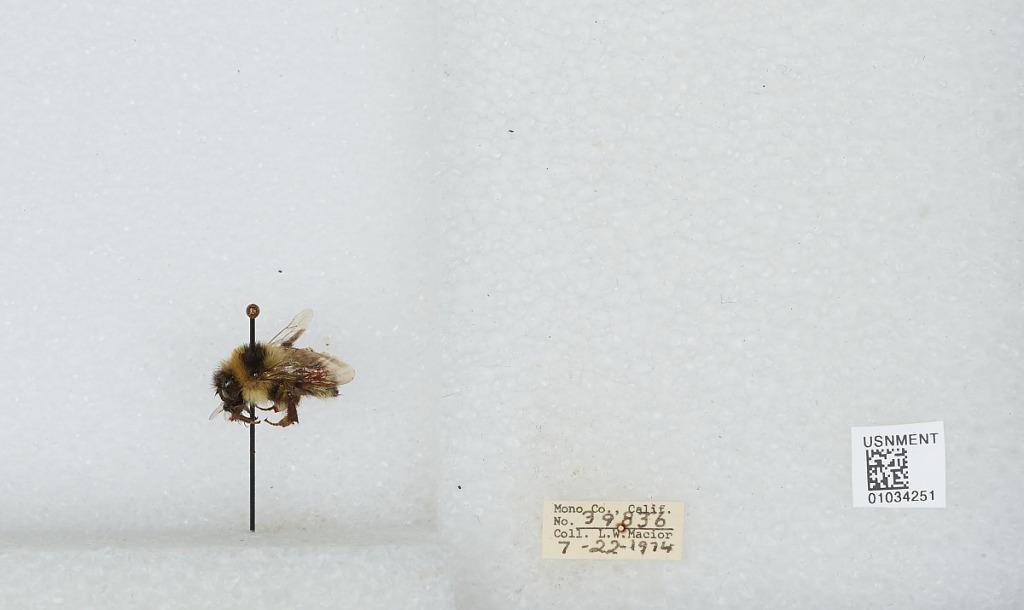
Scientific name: Bombus (Cullumanobombus) rufocinctus Cresson
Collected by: L. Macior
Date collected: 1974-7-22
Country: United States
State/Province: California
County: Mono
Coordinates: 37.92, -118.87